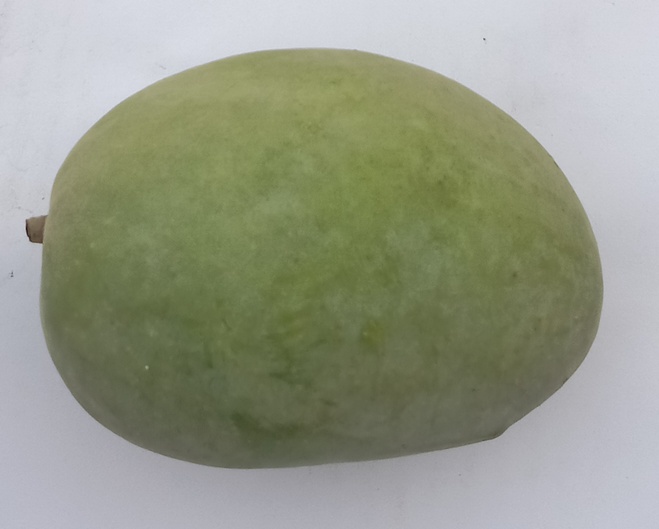
Mango variety: Langra